Anna Laetitia Barbauld

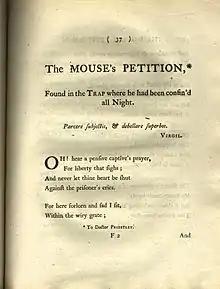
"The Mouse's Petition" from Barbauld's "Poems" (1773)

Barbauld's wide-ranging poetry has been read primarily by feminist literary critics interested in recovering women writers important in their own time, but forgotten in literary history. Isobel Armstrong's work represents one way to do such a study; she argues that Barbauld, like other Romantic women poets: